Bernard Binlin Dadié

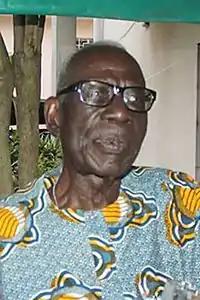
Bernard Dadié

Bernard Binlin Dadié (10 January 1916 – 9 March 2019) was an Ivorian novelist, playwright, poet, and governmental administrator. Starting in 1957, he held many governmental positions in the Côte d'Ivoire, including Minister of Culture from 1977 to 1986.